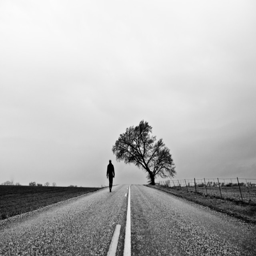
man walking down a road